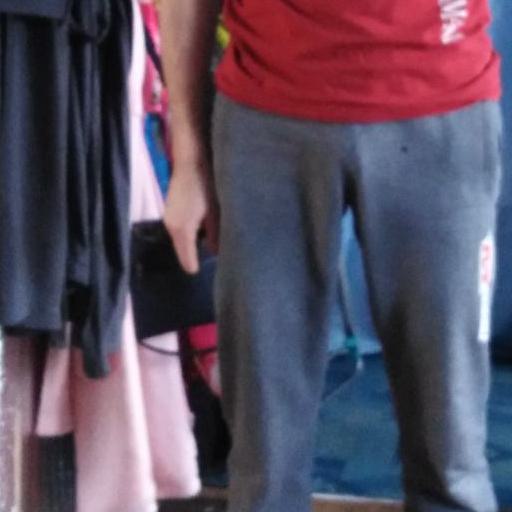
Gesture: no_gesture